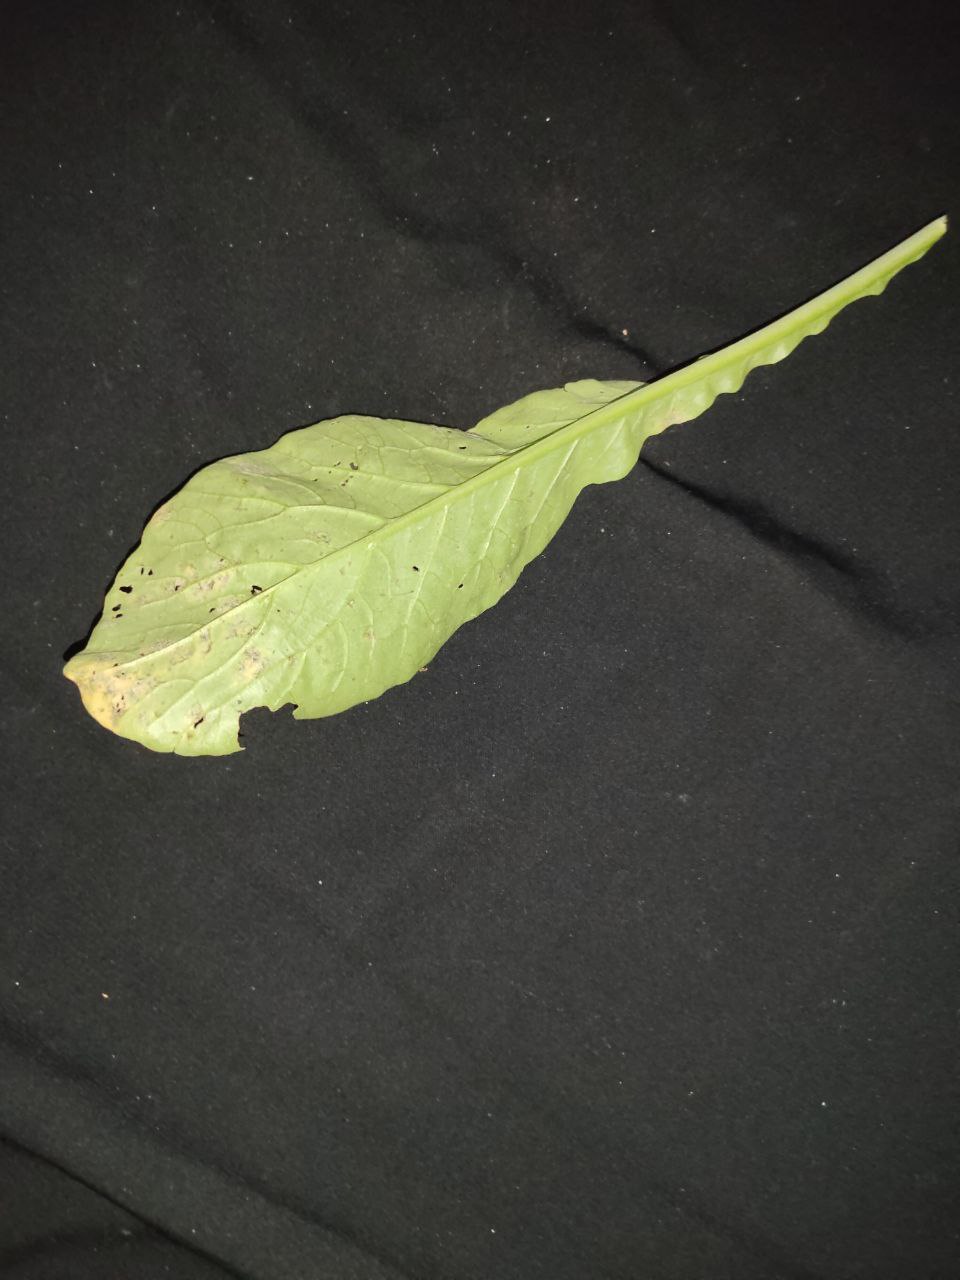
Label: Downey mildew